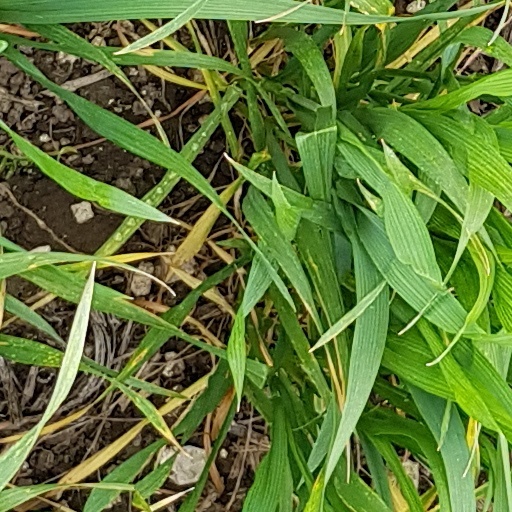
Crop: wheat